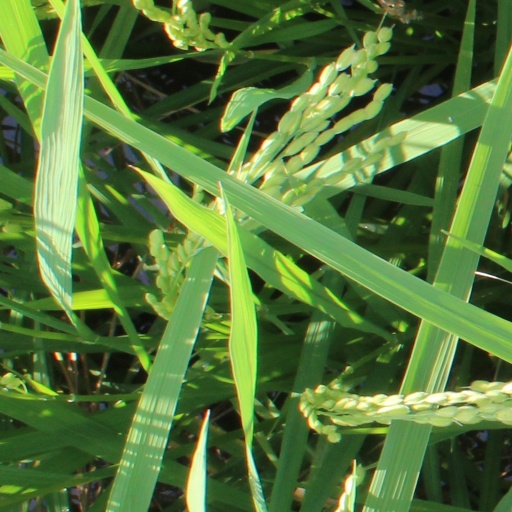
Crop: rice